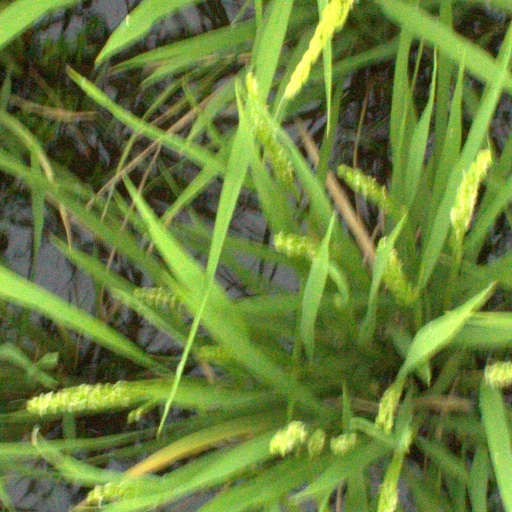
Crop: rice